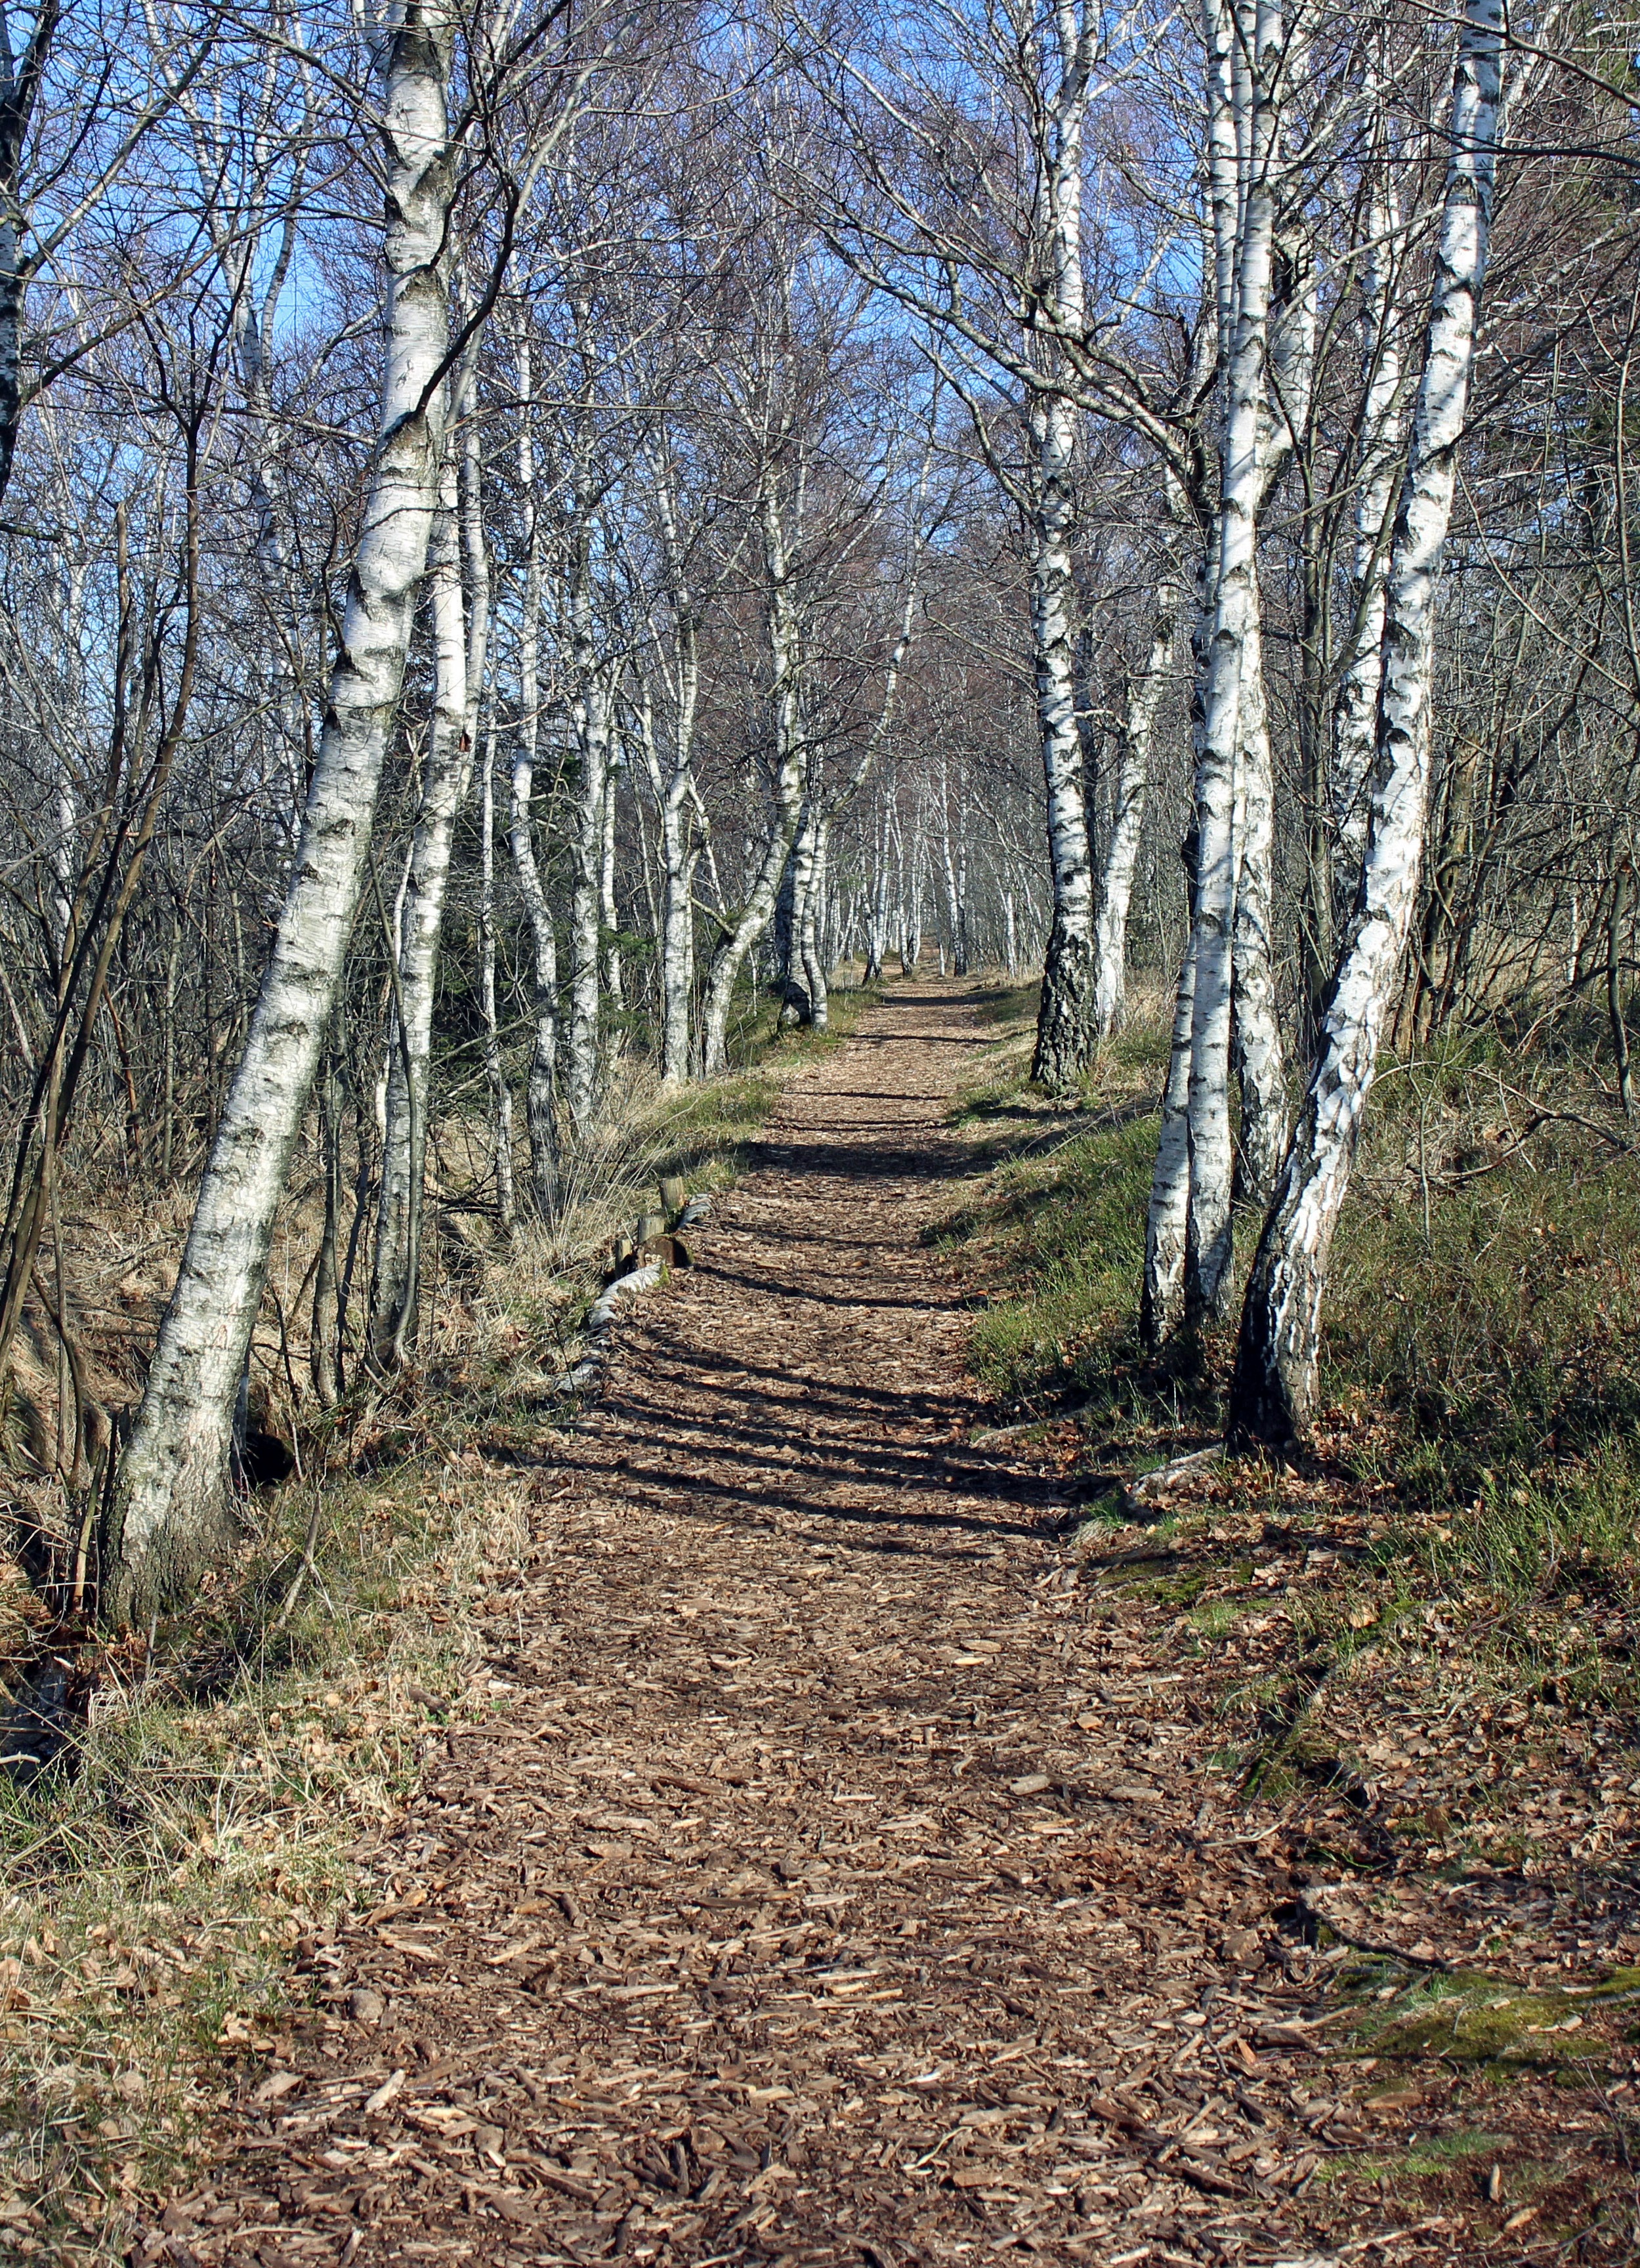
tree, forest, path, branch, plant, hiking, trail, leaf, flower, birch, autumn, season, deciduous, grove, woodland, habitat, away, ecosystem, flowering plant, migratory path, natural environment, woody plant, land plant